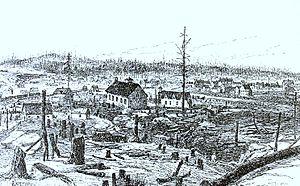
Impression, Chemin de fer Canadien Pacifique
Grand Sudbury, le plus souvent appelée simplement Sudbury et anciennement nommée Sainte-Anne-des-Pins, est une ville du Nord de l'Ontario au Canada. Elle compte une population francophone notable et un important pôle culturel franco-ontarien. L'abondance de nickel dans la région lui vaut également le surnom de Capitale du nickel.